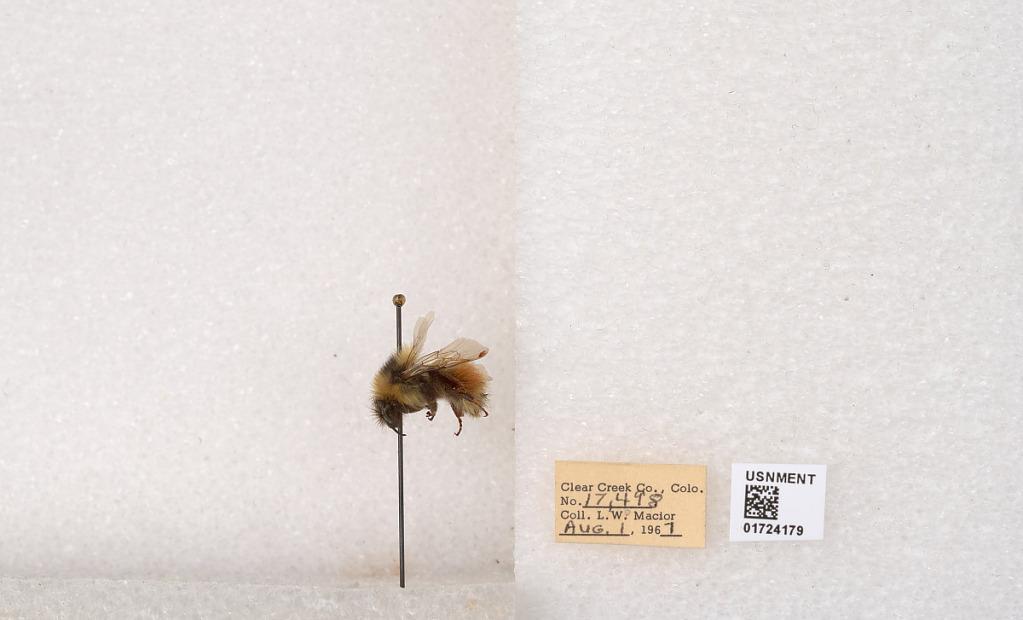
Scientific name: Bombus (Pyrobombus) sylvicola Kirby
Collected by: L. Macior
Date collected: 1967-8-1
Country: United States
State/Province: Colorado
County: Clear Creek
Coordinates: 39.6891, -105.644